Climate-friendly gardening

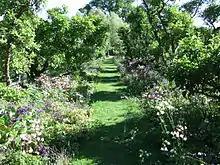
Orchard garden showing orchard trees, herbaceous perennials and ground-cover plants, at Hergest Croft Gardens, Herefordshire, Britain

The burning of fossil fuels is the main source of the excess greenhouse gases causing climate change, but there are other sources to consider as well. A special report from the Intergovernmental Panel on Climate Change (IPCC) estimated that, in the last 150 years, fossil fuels and cement production have been responsible for only about two-thirds of climate change while the other third has been caused by human land use.